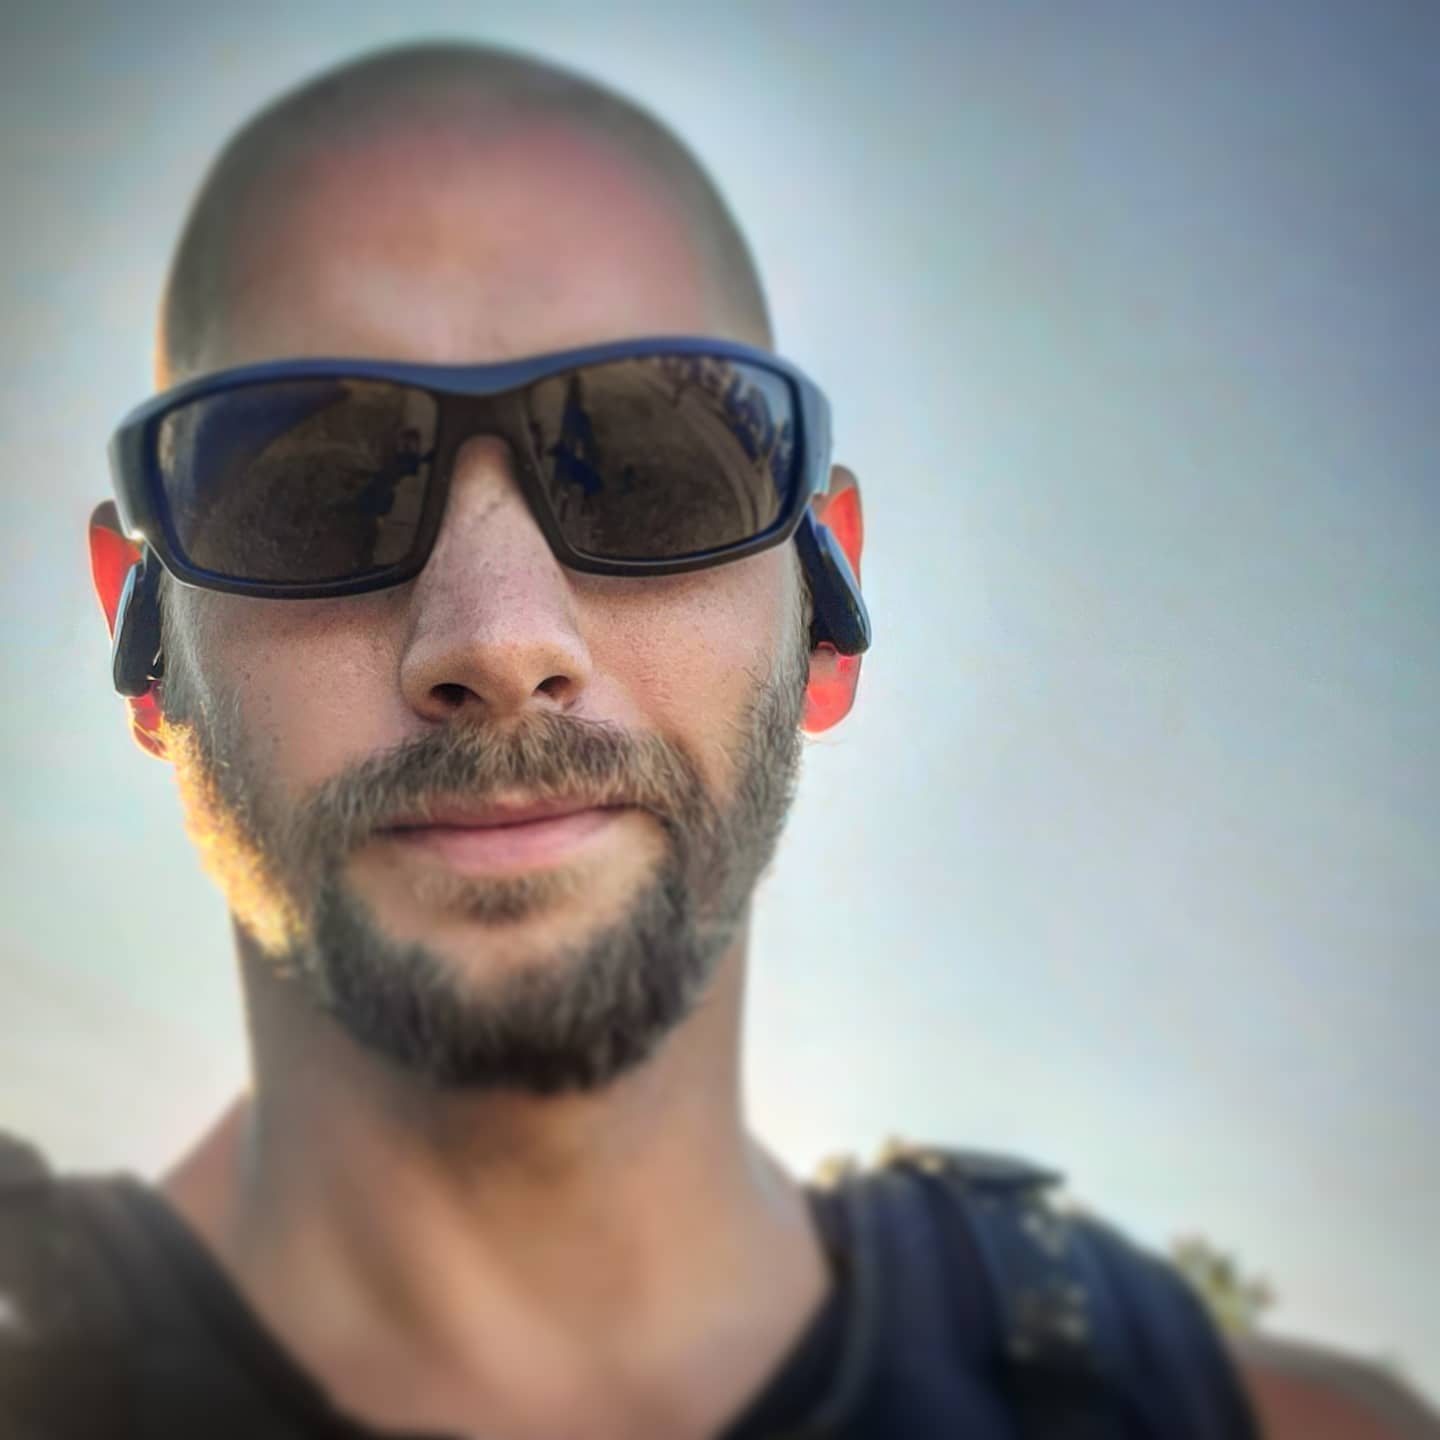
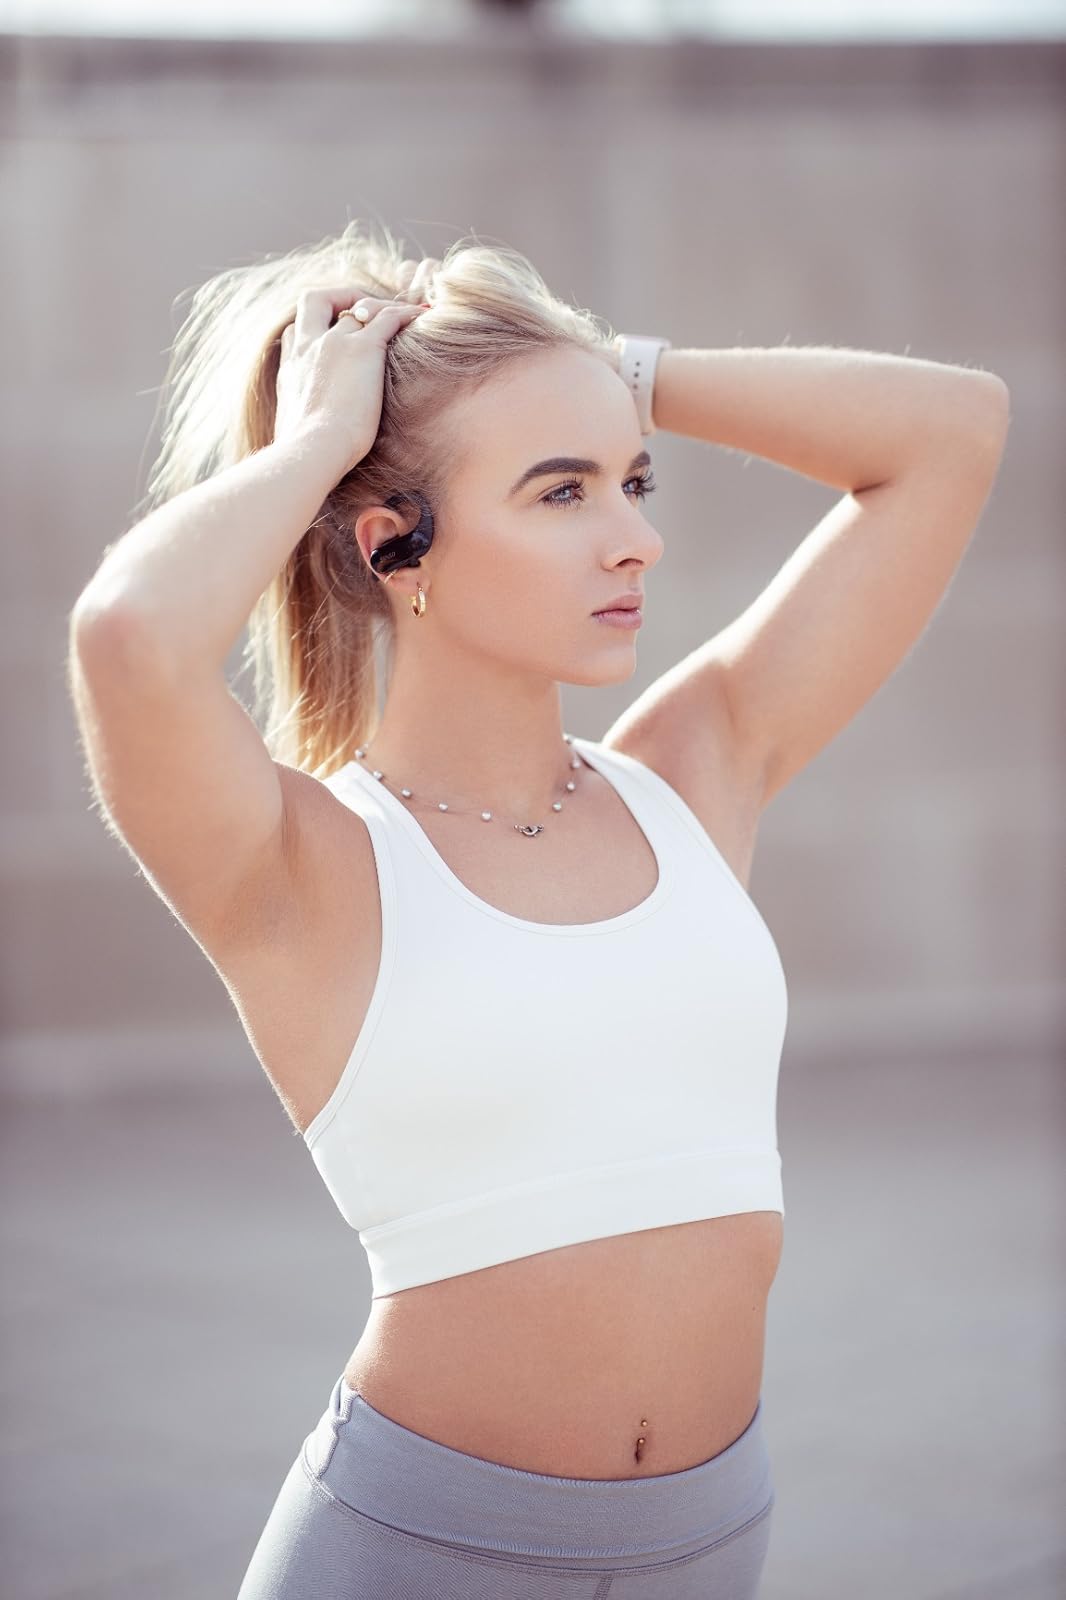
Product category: earbuds
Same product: yes